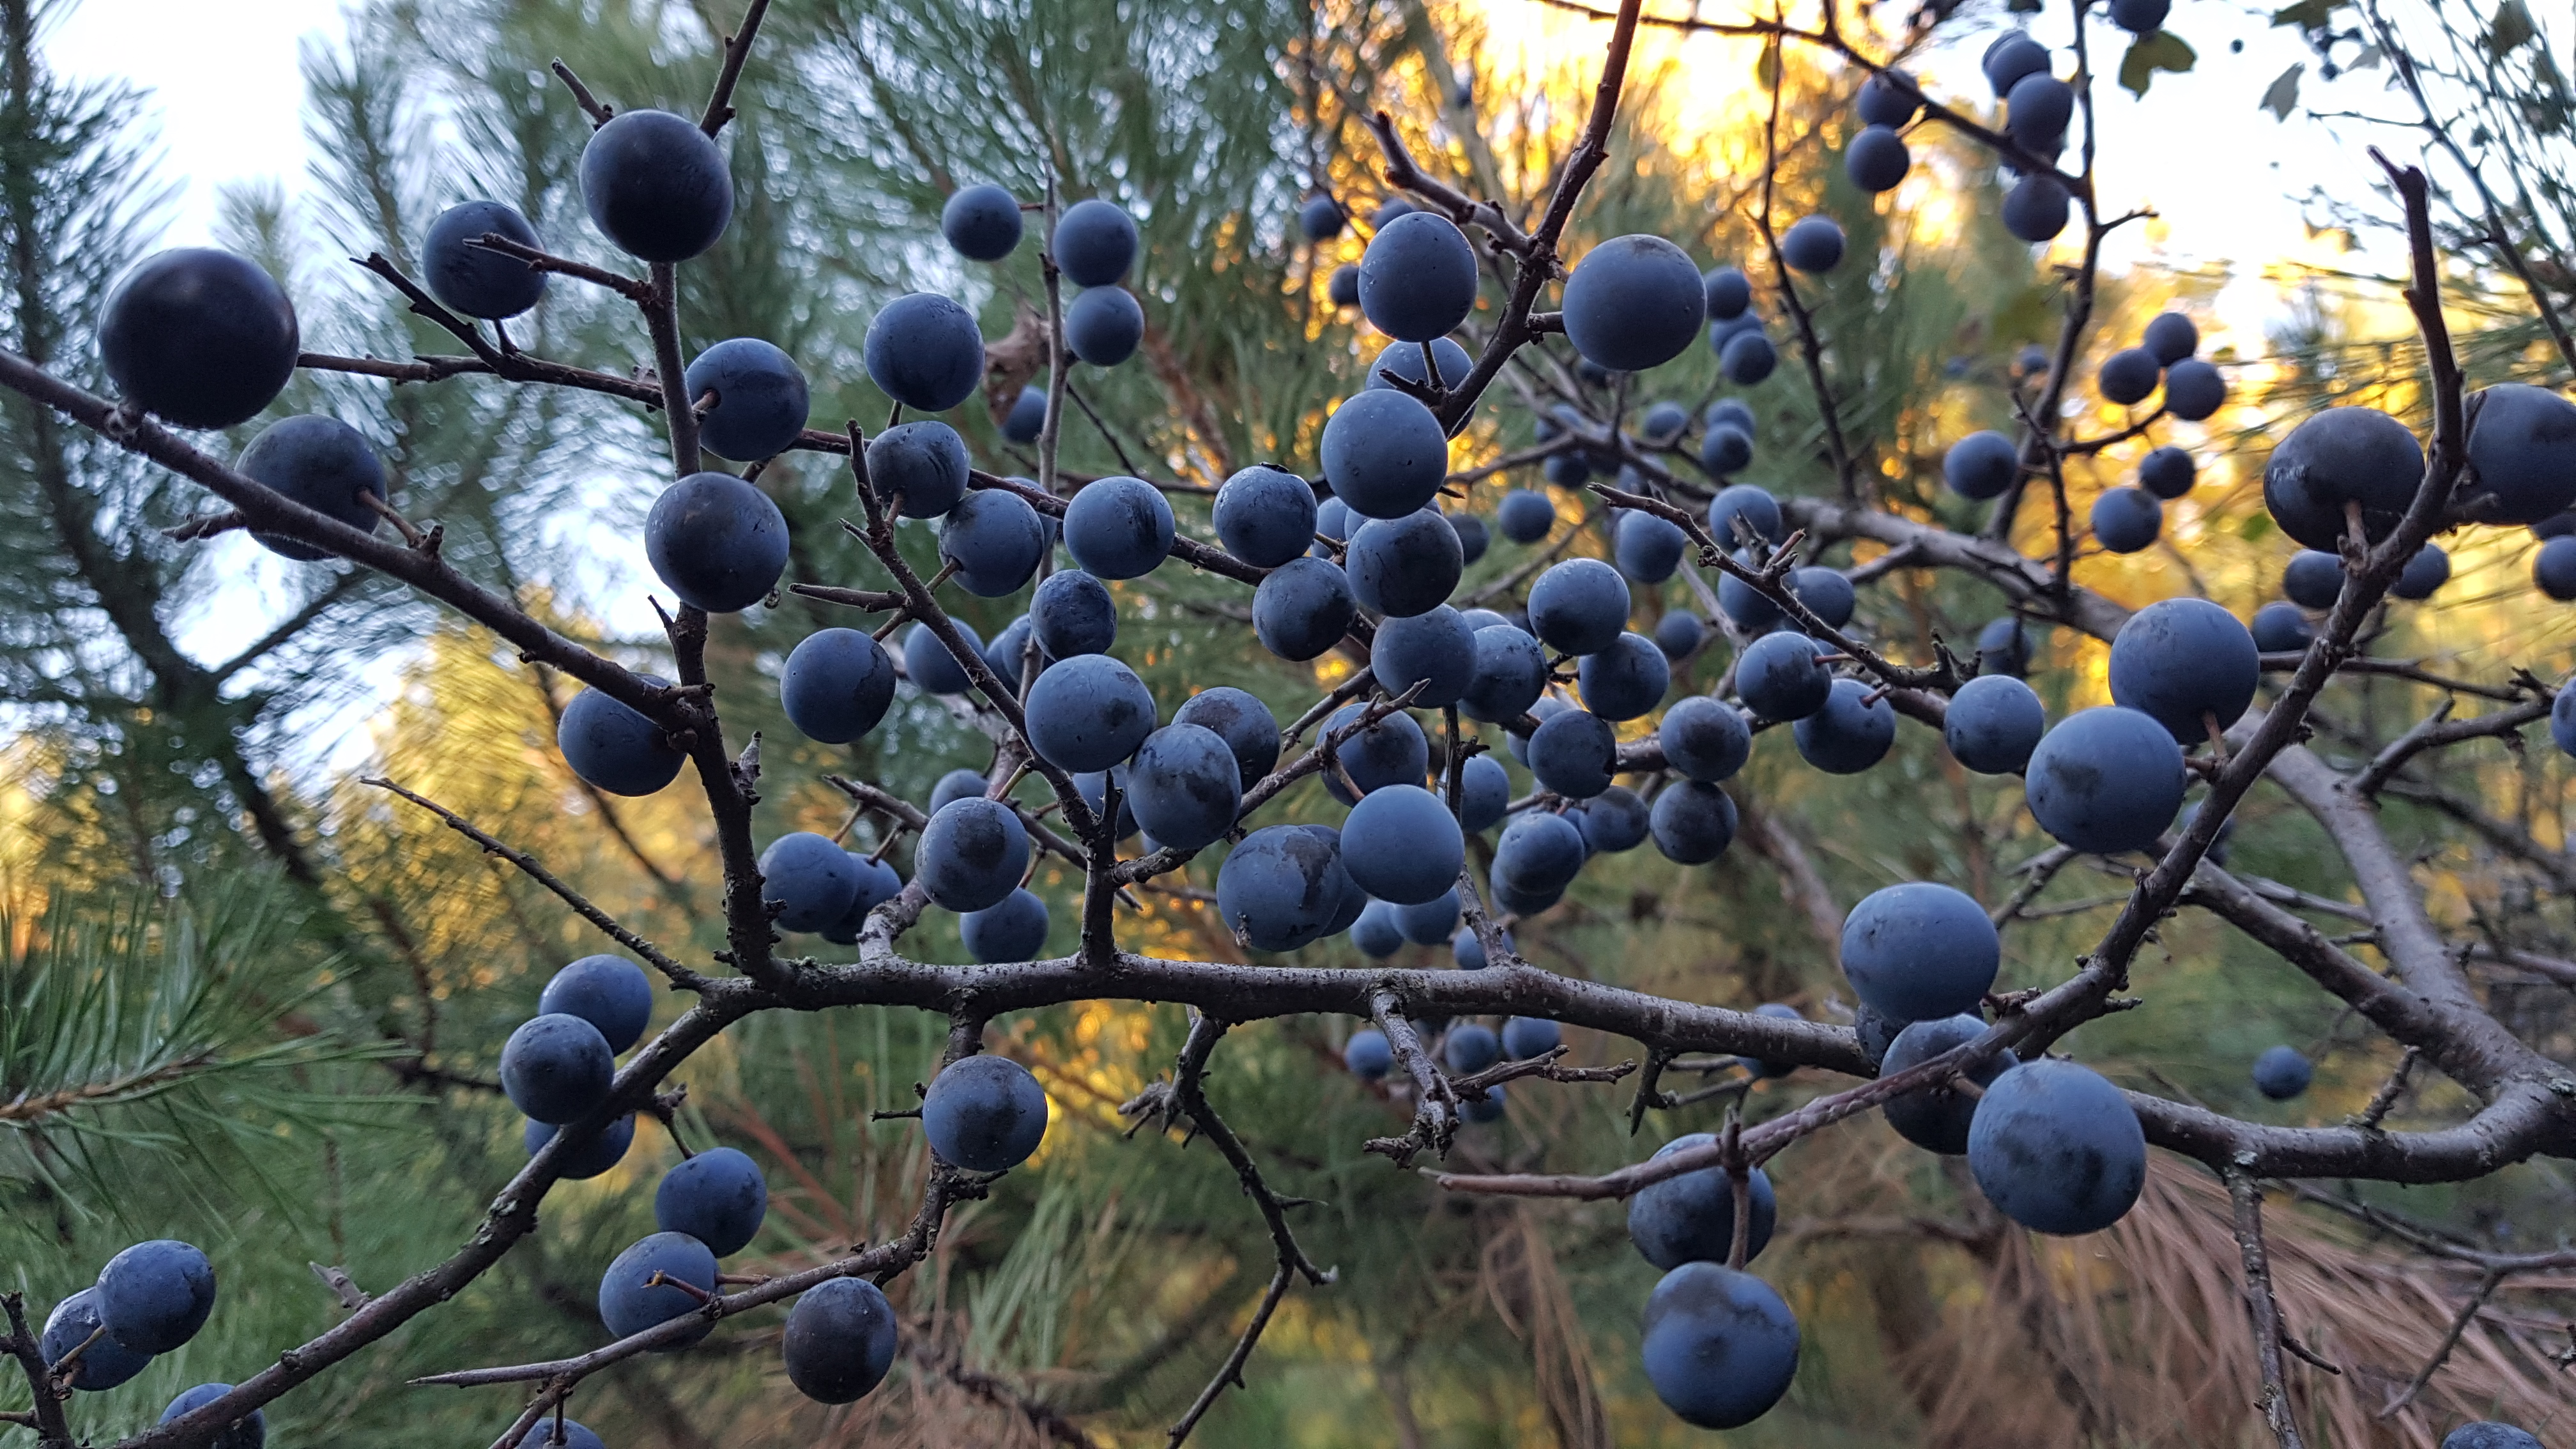
thorn, bush, prickly, plum, autumn, forest, blackthorn, sloe, plant, fruit, prunus spinosa, tree, produce, branch, berry, blueberry, food